James John Skinner

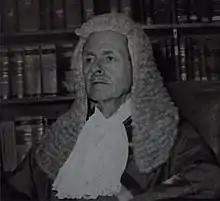
Skinner as Chief Justice of Malawi, late 1970s

James John Skinner (24 July 1923 – 21 October 2008) was an Irish-born Zambian politician and jurist. He was the first Minister of Justice of independent Zambia and the only White member of Zambia's first cabinet. Following his time as a Zambian jurist, Skinner moved to neighbouring Malawi, where he was Chief Justice of Malawi from 1970 to 1985. His final judicial appointment was as a Social Security Commissioner in England from 1986 to 1996.